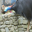
Label: bird